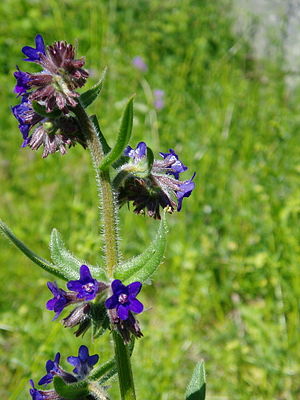
Oksetunge
Lægeoksetunge (Anchusa officinalis).
Lægeoksetunge (Anchusa officinalis).
Oksetunge er en slægt med ca. 40 arter, som er udbredt i Europa, Nordafrika og Vestasien. Det er urteagtige planter med opret, busket vækst. Stænglerne er tykke og stivhårede, og bladene er modsatte og helrandede med stive hår på begge sider. Blomsterne er samlet i endestillede stande. Frugterne er nødder eller kapsler med mange frø. Her omtales kun de arter, som er vildtvoksende i Danmark, eller som dyrkes her.